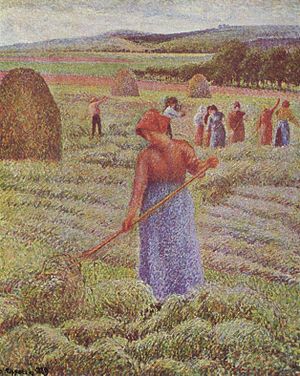
Høslæt
Récolte du foin à Eragny-sur-Epte (‘Høst af hø i Eragny-sur-Epte’, maleri af Camille Pissaro 1889
Høslæt eller høslet er en gammel driftsform. På engene – mest på fugtig bund, men også på mere tør bund – blev vegetationen slået med le en gang om året. Formålet var at skaffe vinterfoder til husdyrene. Det afslåede materiale blev tørret og bragt hjem til gården. Driftsformen har været en del af den traditionelle landbrugsdrift på enge, især på de mere højtliggende dele af strandengene, der ikke oversvømmes af saltvand.